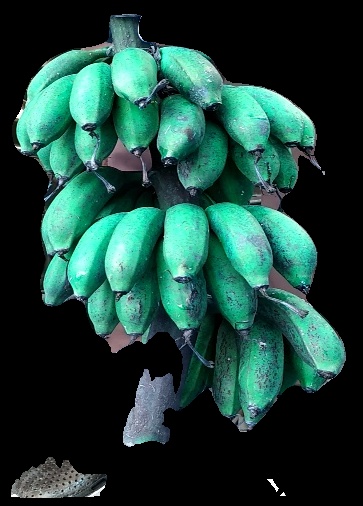
Variety: rasbale
Grade: grade3